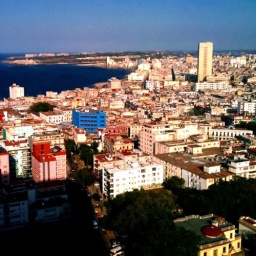
Blue building in a white city